Scotty Nguyen

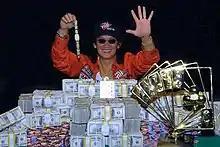
Nguyen wins 50K HORSE 2008 World Series of Poker

Thuận B. "Scotty" Nguyễn (born October 28, 1962) is a Vietnamese-American professional poker player who is a five-time World Series of Poker (WSOP) bracelet winner, most notably as the winner of the 1998 World Series of Poker Main Event and the 2008 World Series of Poker $50,000 H.O.R.S.E. World Championship. He is the first player to win both the WSOP Main Event and $50,000 Players' Championship.